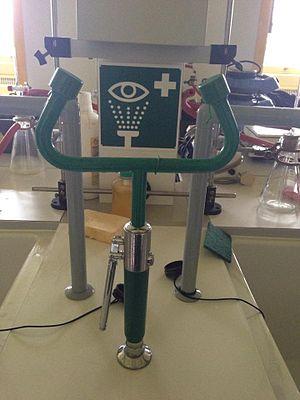
Rince-oeil amovible + logo correspondant.
Un rince-œil est un équipement de premiers secours servant à secourir des personnes ayant été chimiquement atteintes au niveau des yeux.